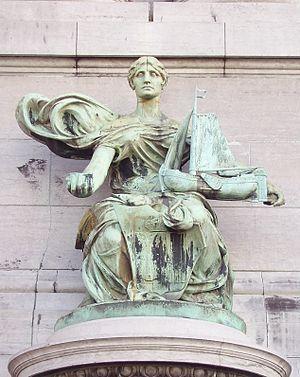
La province d'Anvers est une province de Belgique située en Région flamande.
Les Arcades du Cinquantenaire sont un monument érigé à Bruxelles à l'initiative du roi Léopold II, à l'occasion du cinquantième anniversaire de l'indépendance de la Belgique. À leur construction, l'homme politique socialiste Émile Vandervelde les appela « les arcades des mains coupées » en pleine Chambre parlementaire, pour dénoncer le financement des travaux par l'argent du caoutchouc congolais.